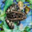
Label: frog